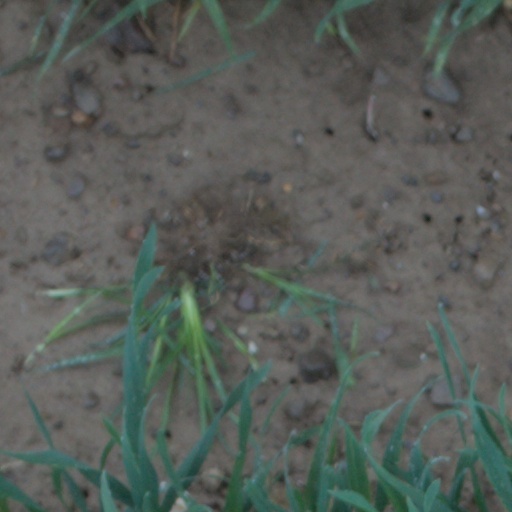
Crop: wheat